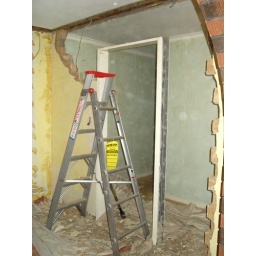
Wall removal in progress. This one was harder than the kitchen wall as it is solid brick.